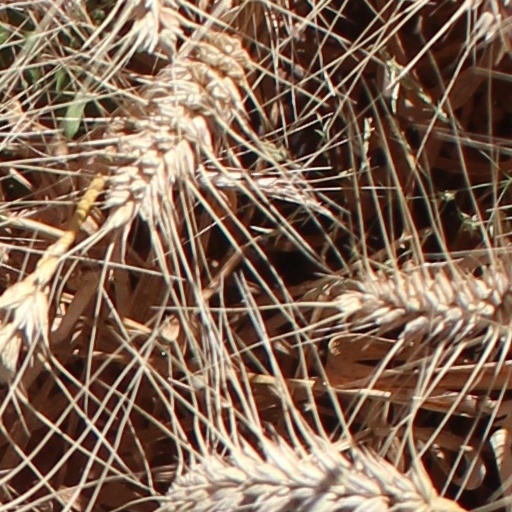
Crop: wheat